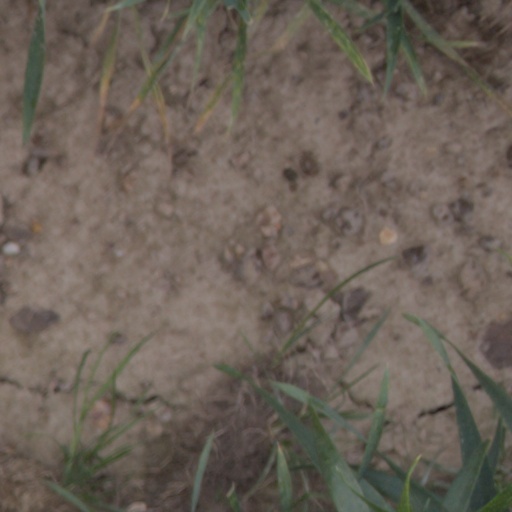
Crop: wheat